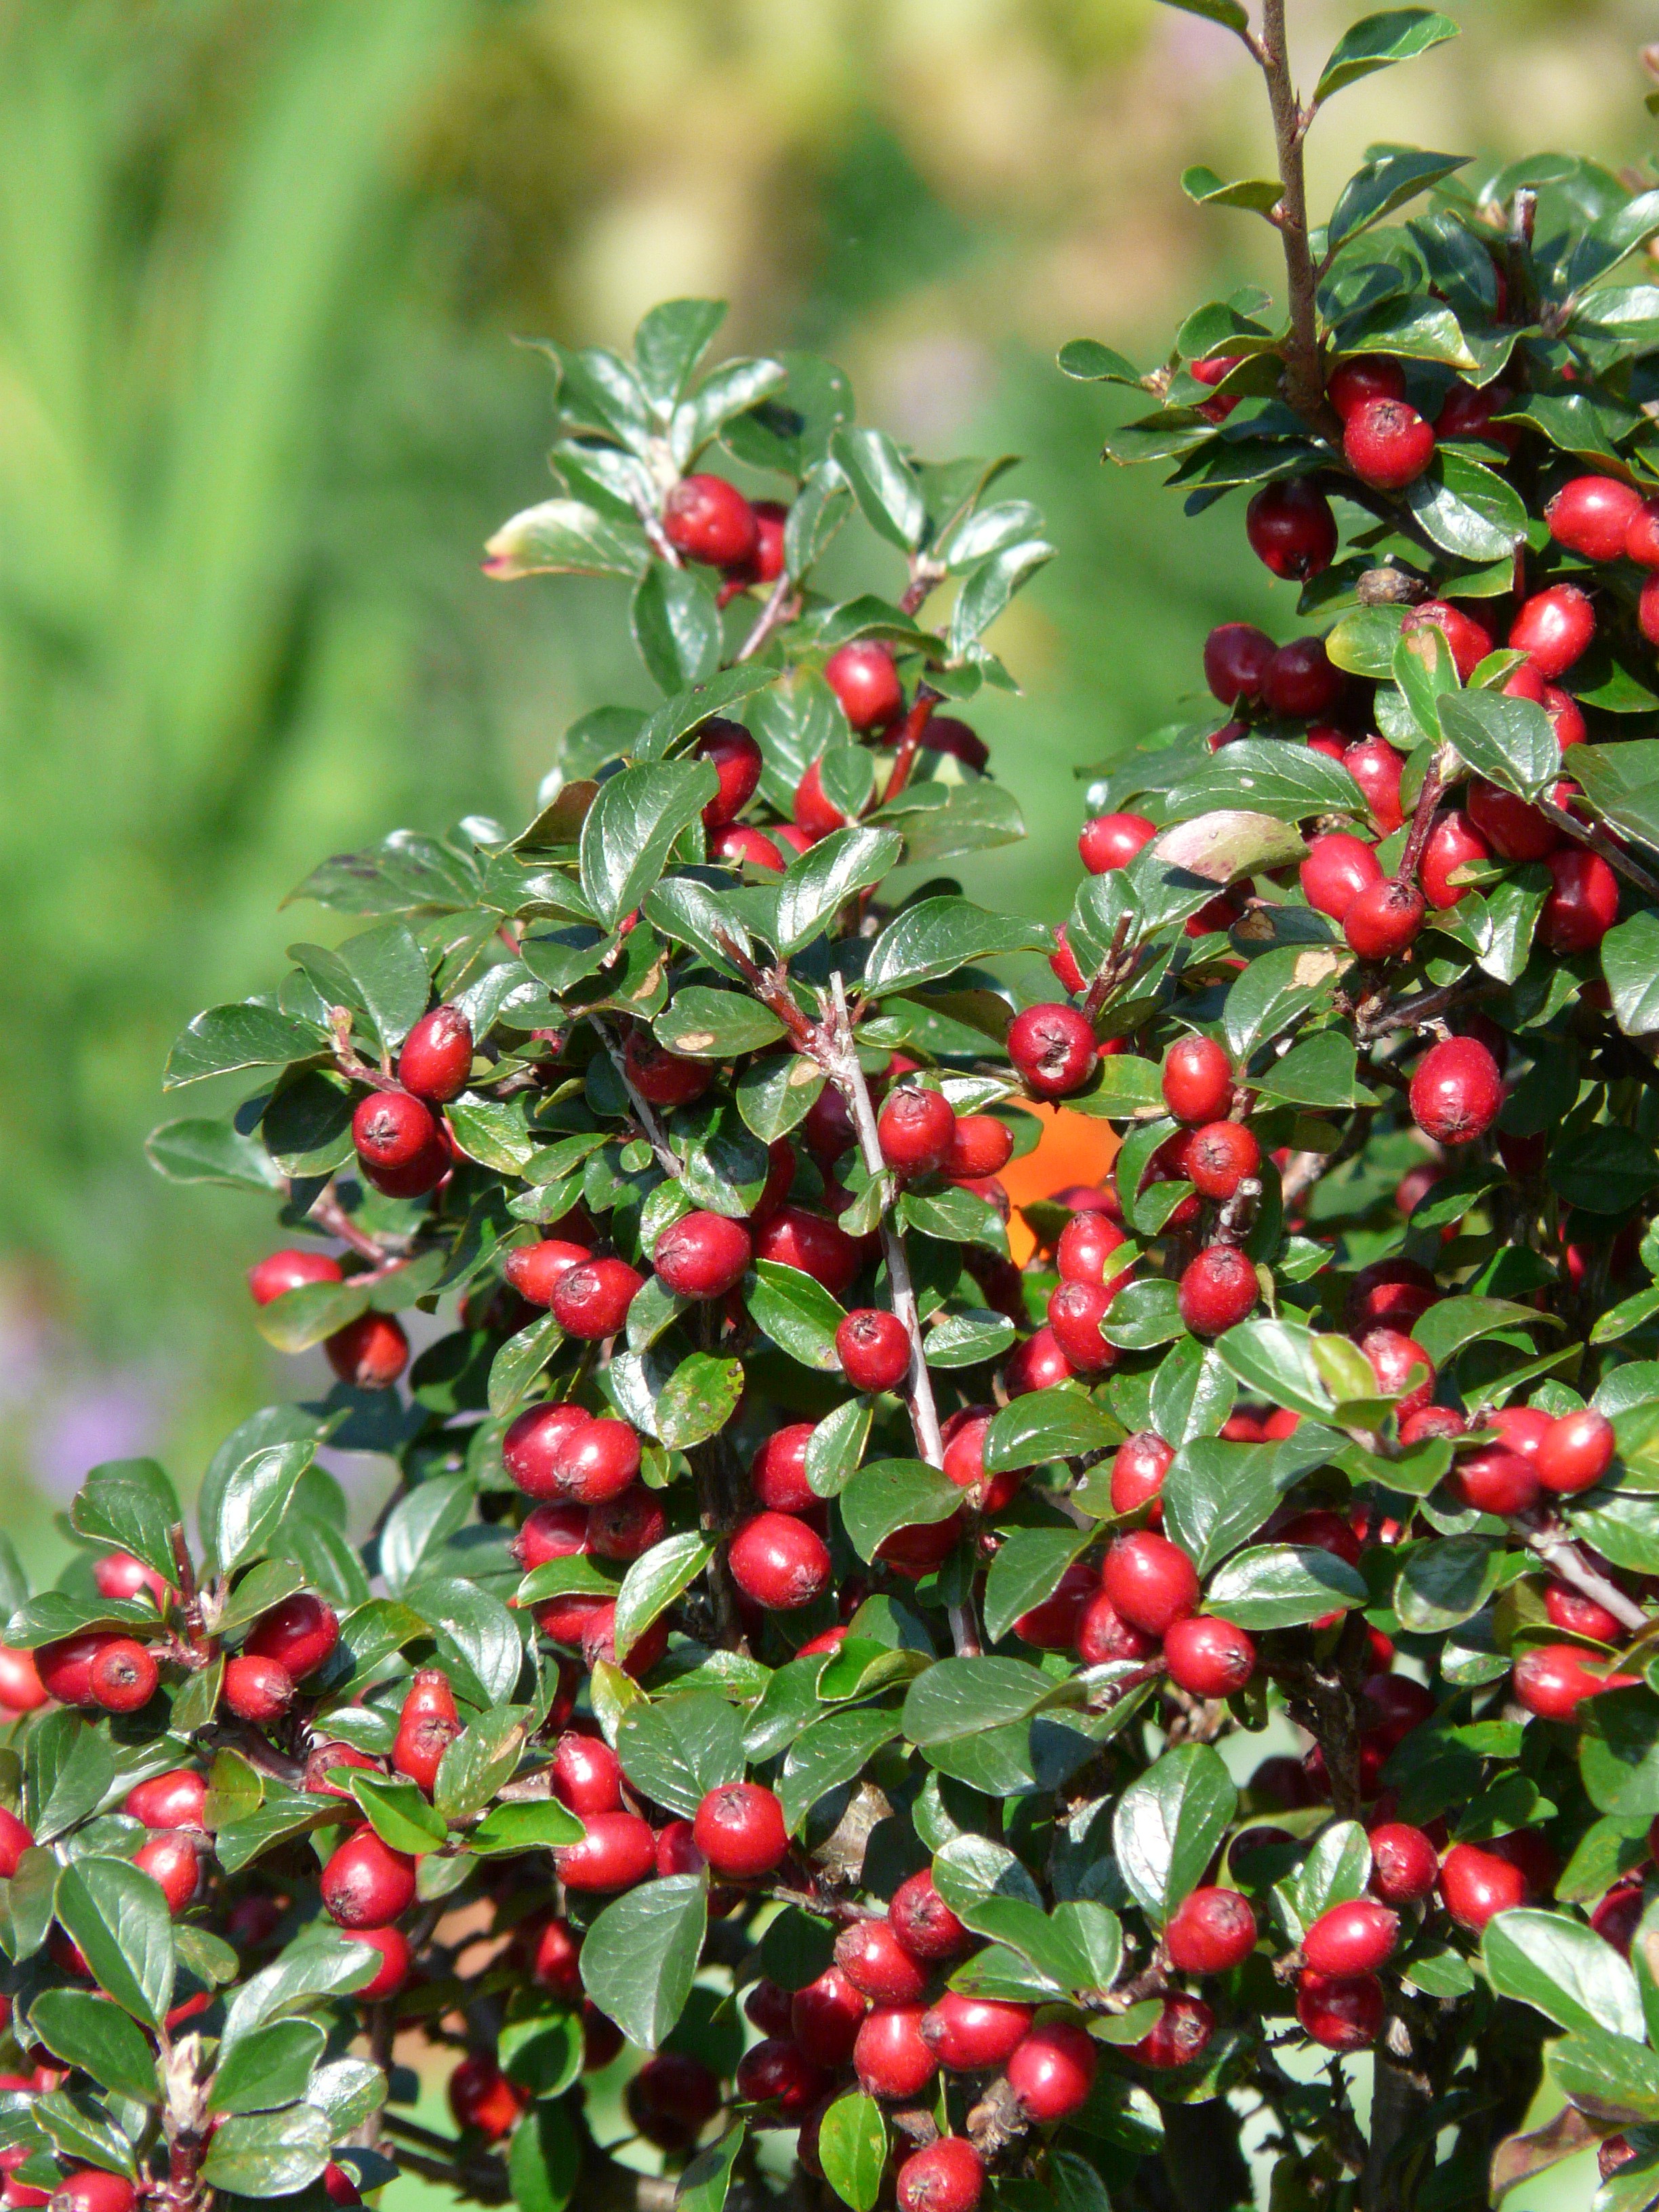
plant, fruit, berry, leaf, bush, red, produce, evergreen, autumn, botany, cranberry, holly, berries, shrub, fruit tree, grove, large, ornamental, cherry, hawthorn, hedge, cotoneaster, rose hip, ornamental plant, kernobstgewaechs, rose greenhouse, wild fruit, heteromeles, acerola, malpighia, rosaceae, home garden, lingonberry, huckleberry, subshrub, medlar, summer green, aquifoliaceae, aquifoliales, arctostaphylos uva ursi, pink peppercorn, elaeagnus multiflora, red fruity, medlar fruit, deciduous shrub, mespilus germanica, sparrige zwergmispel, sparrig steinmispel, cotoneaster divaricatus, dwarf medlar, discounts bosk, single wood, buffaloberries, silver buffaloberry, oleaster family, acerola family